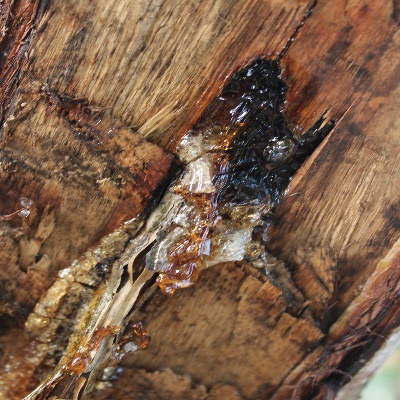
Crop: Cashew
Condition: gumosis